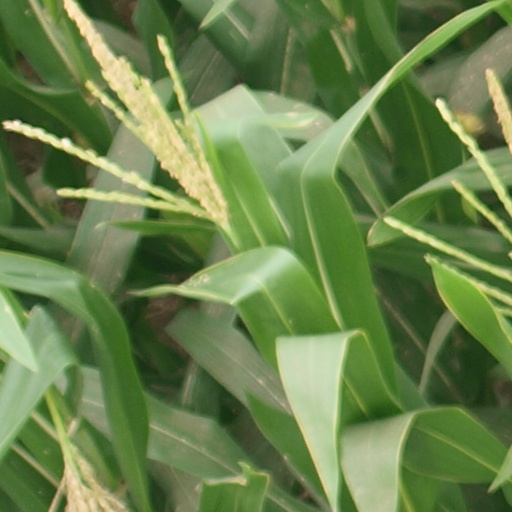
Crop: maize; corn